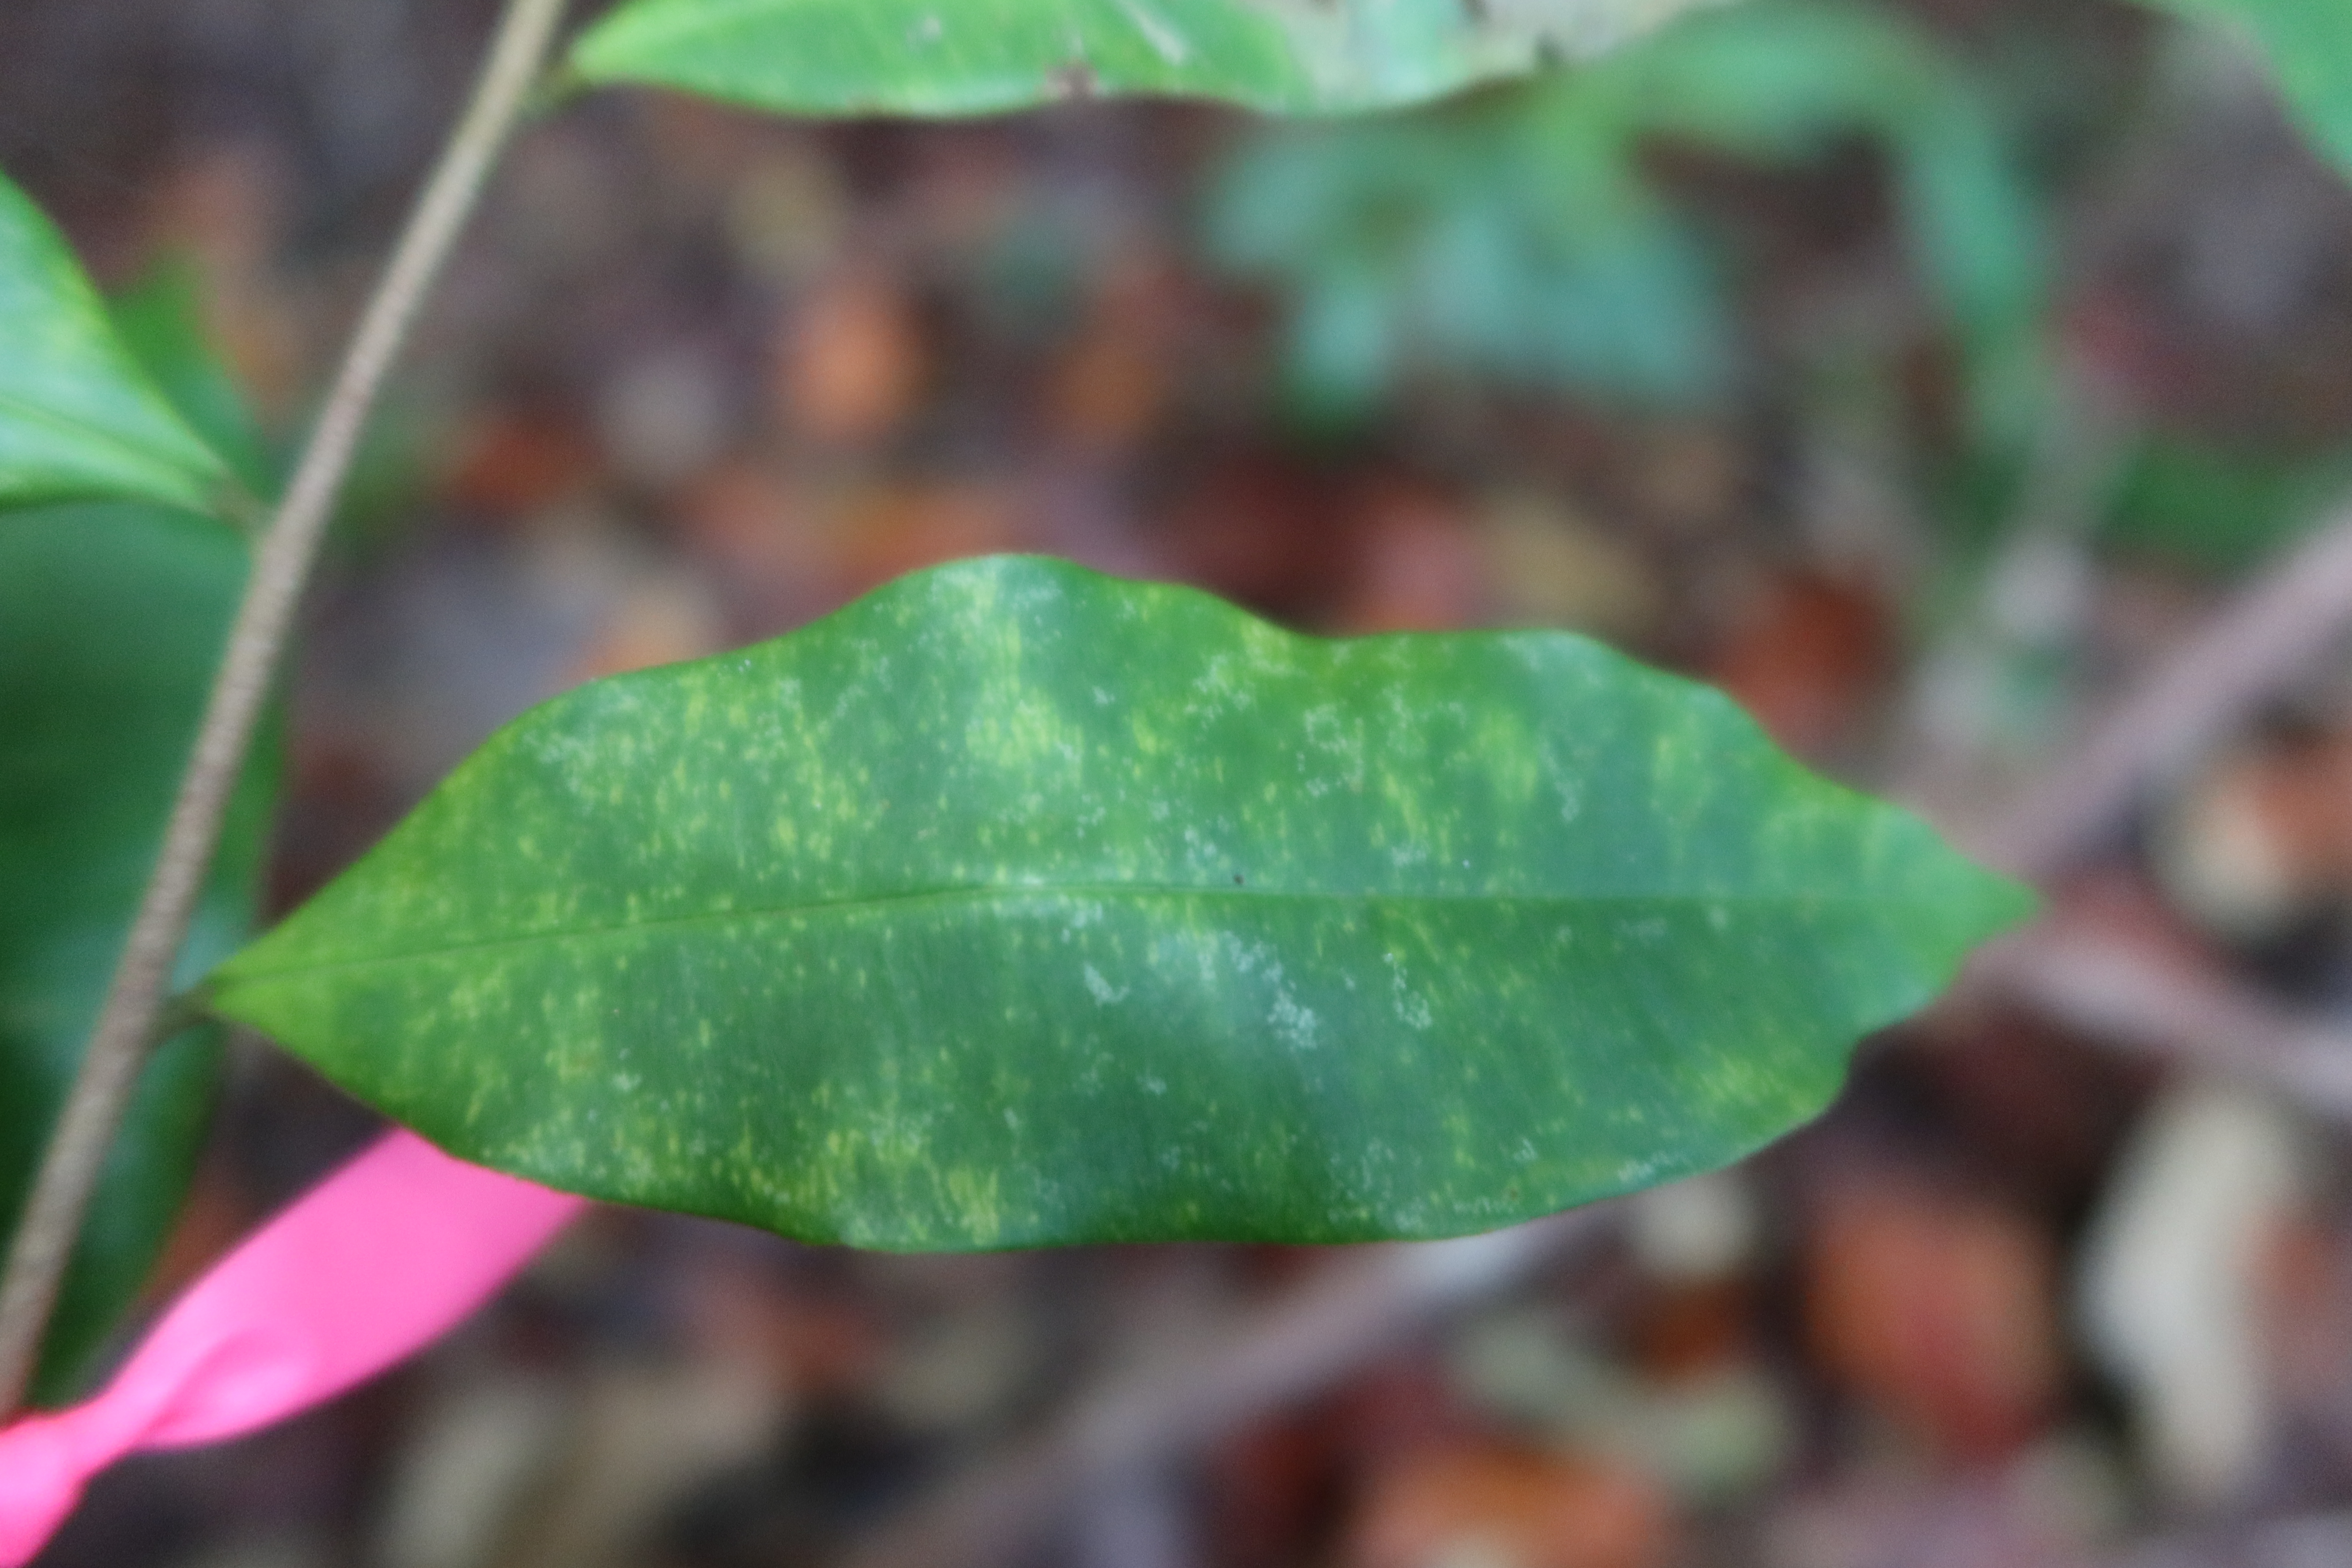
Label: Downy mildew